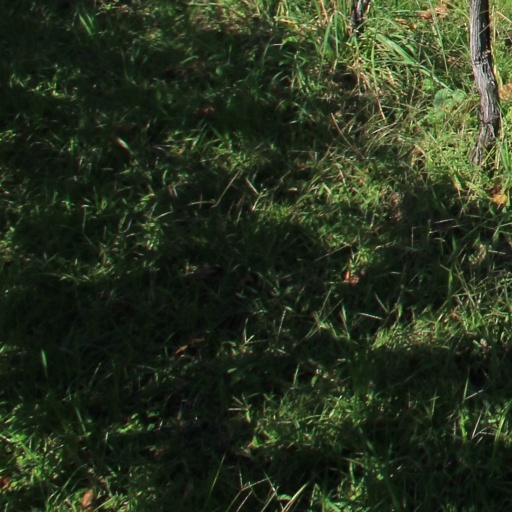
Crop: grape